Andy Partridge

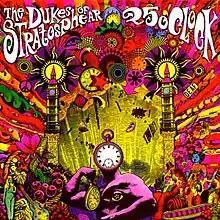
Partridge-designed album cover for the Dukes of Stratosphear's "25 O'Clock" (1985)

Many of the XTC record sleeves were designed by Partridge and at one point he considered a career as a graphic illustrator. He remembered having an intense interest in comic books and the cover illustrations of science fiction novels as a child, particularly those drawn by Richard M. Powers. Until the late 1970s, he owned a large American comic book collection that he had to sell off due to a mouse infestation at his home. Some of his songs are based on characters from DC Comics, namely Sgt. Rock for "Sgt. Rock (Is Going to Help Me)" from "Black Sea", Supergirl for "That's Really Super, Supergirl" from "Skylarking" and Brainiac for "Brainiac's Daughter" from "Psonic Psunspot".